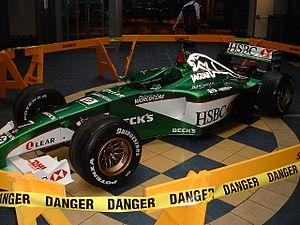
La Jaguar R1 d'Eddie Irvine au Grand Prix du Canada 2000